Phillip G. Myers

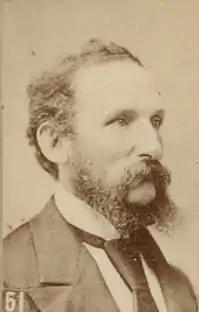

Phillip George Myers (20 May 1839 – 16 November 1881) was a politician and auctioneer in New South Wales, Australia.